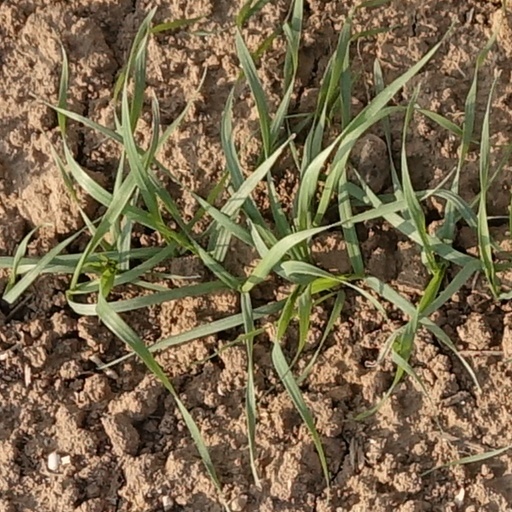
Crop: wheat